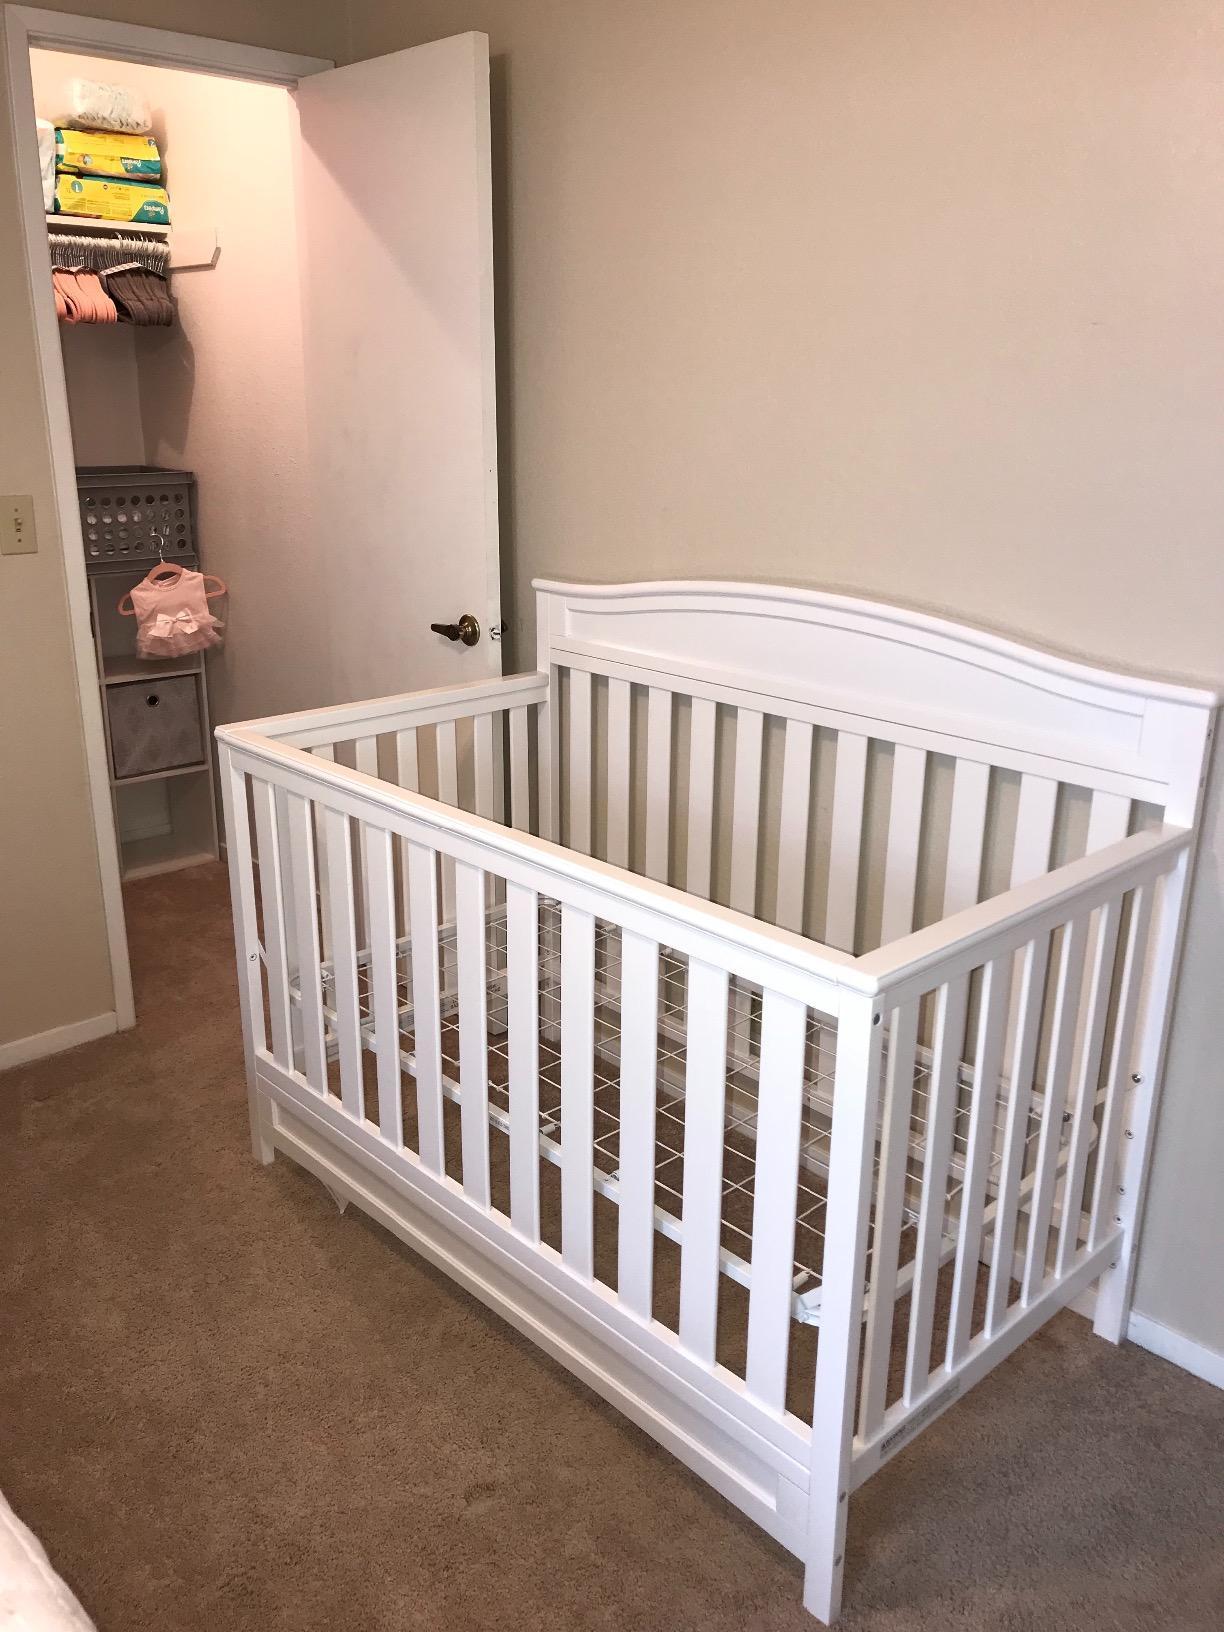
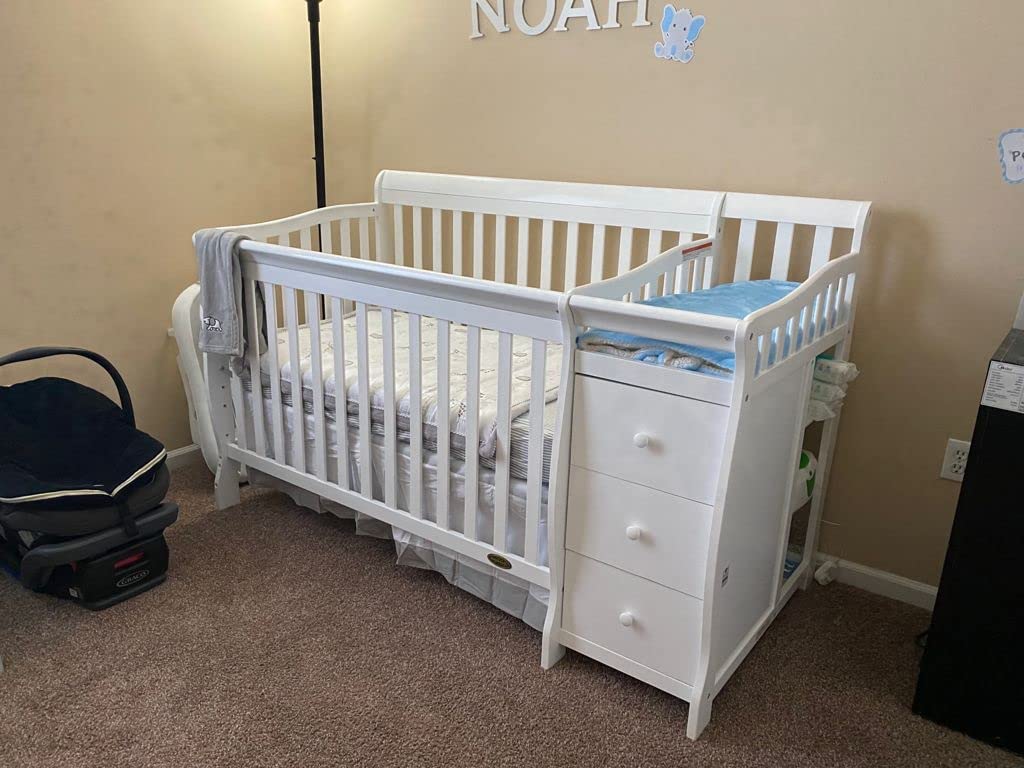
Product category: products_crib
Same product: no